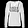
Label: Pullover